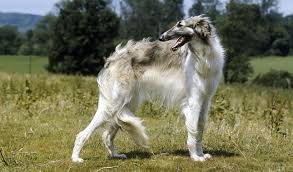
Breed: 226-n000064-borzoi